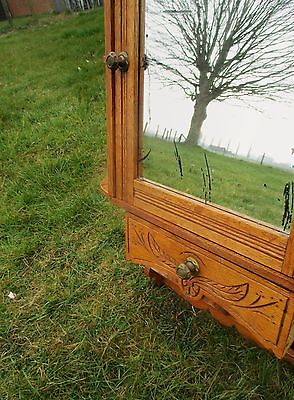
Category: cabinet